Malta

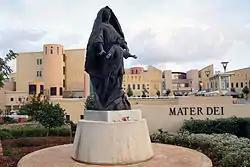

The Jewish population of Malta reached its peak in the Middle Ages under Norman rule. In 1479, Malta and Sicily came under Aragonese rule and the Alhambra Decree of 1492 forced all Jews to leave the country. Today, there are two Jewish congregations. In 2019 the Jewish community in Malta gathered around 150 persons, slightly more than the 120 (of which 80 were active) estimated in 2003, and mostly elderly. Many among the newer generations decided to settle abroad, including in England and Israel. Most contemporary Maltese Jews are Sephardi, however, an Ashkenazi prayer book is used. In 2013 the Chabad Jewish Centre in Malta was founded.